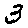
Label: 3